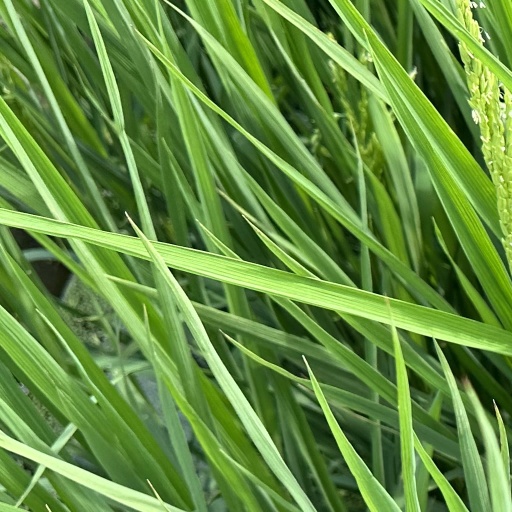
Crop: rice